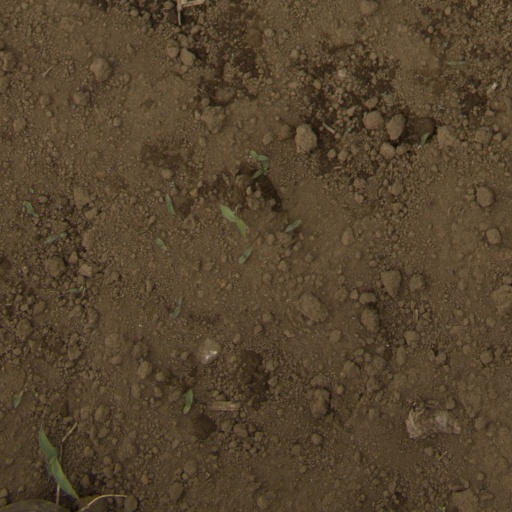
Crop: Jerusalem artichoke